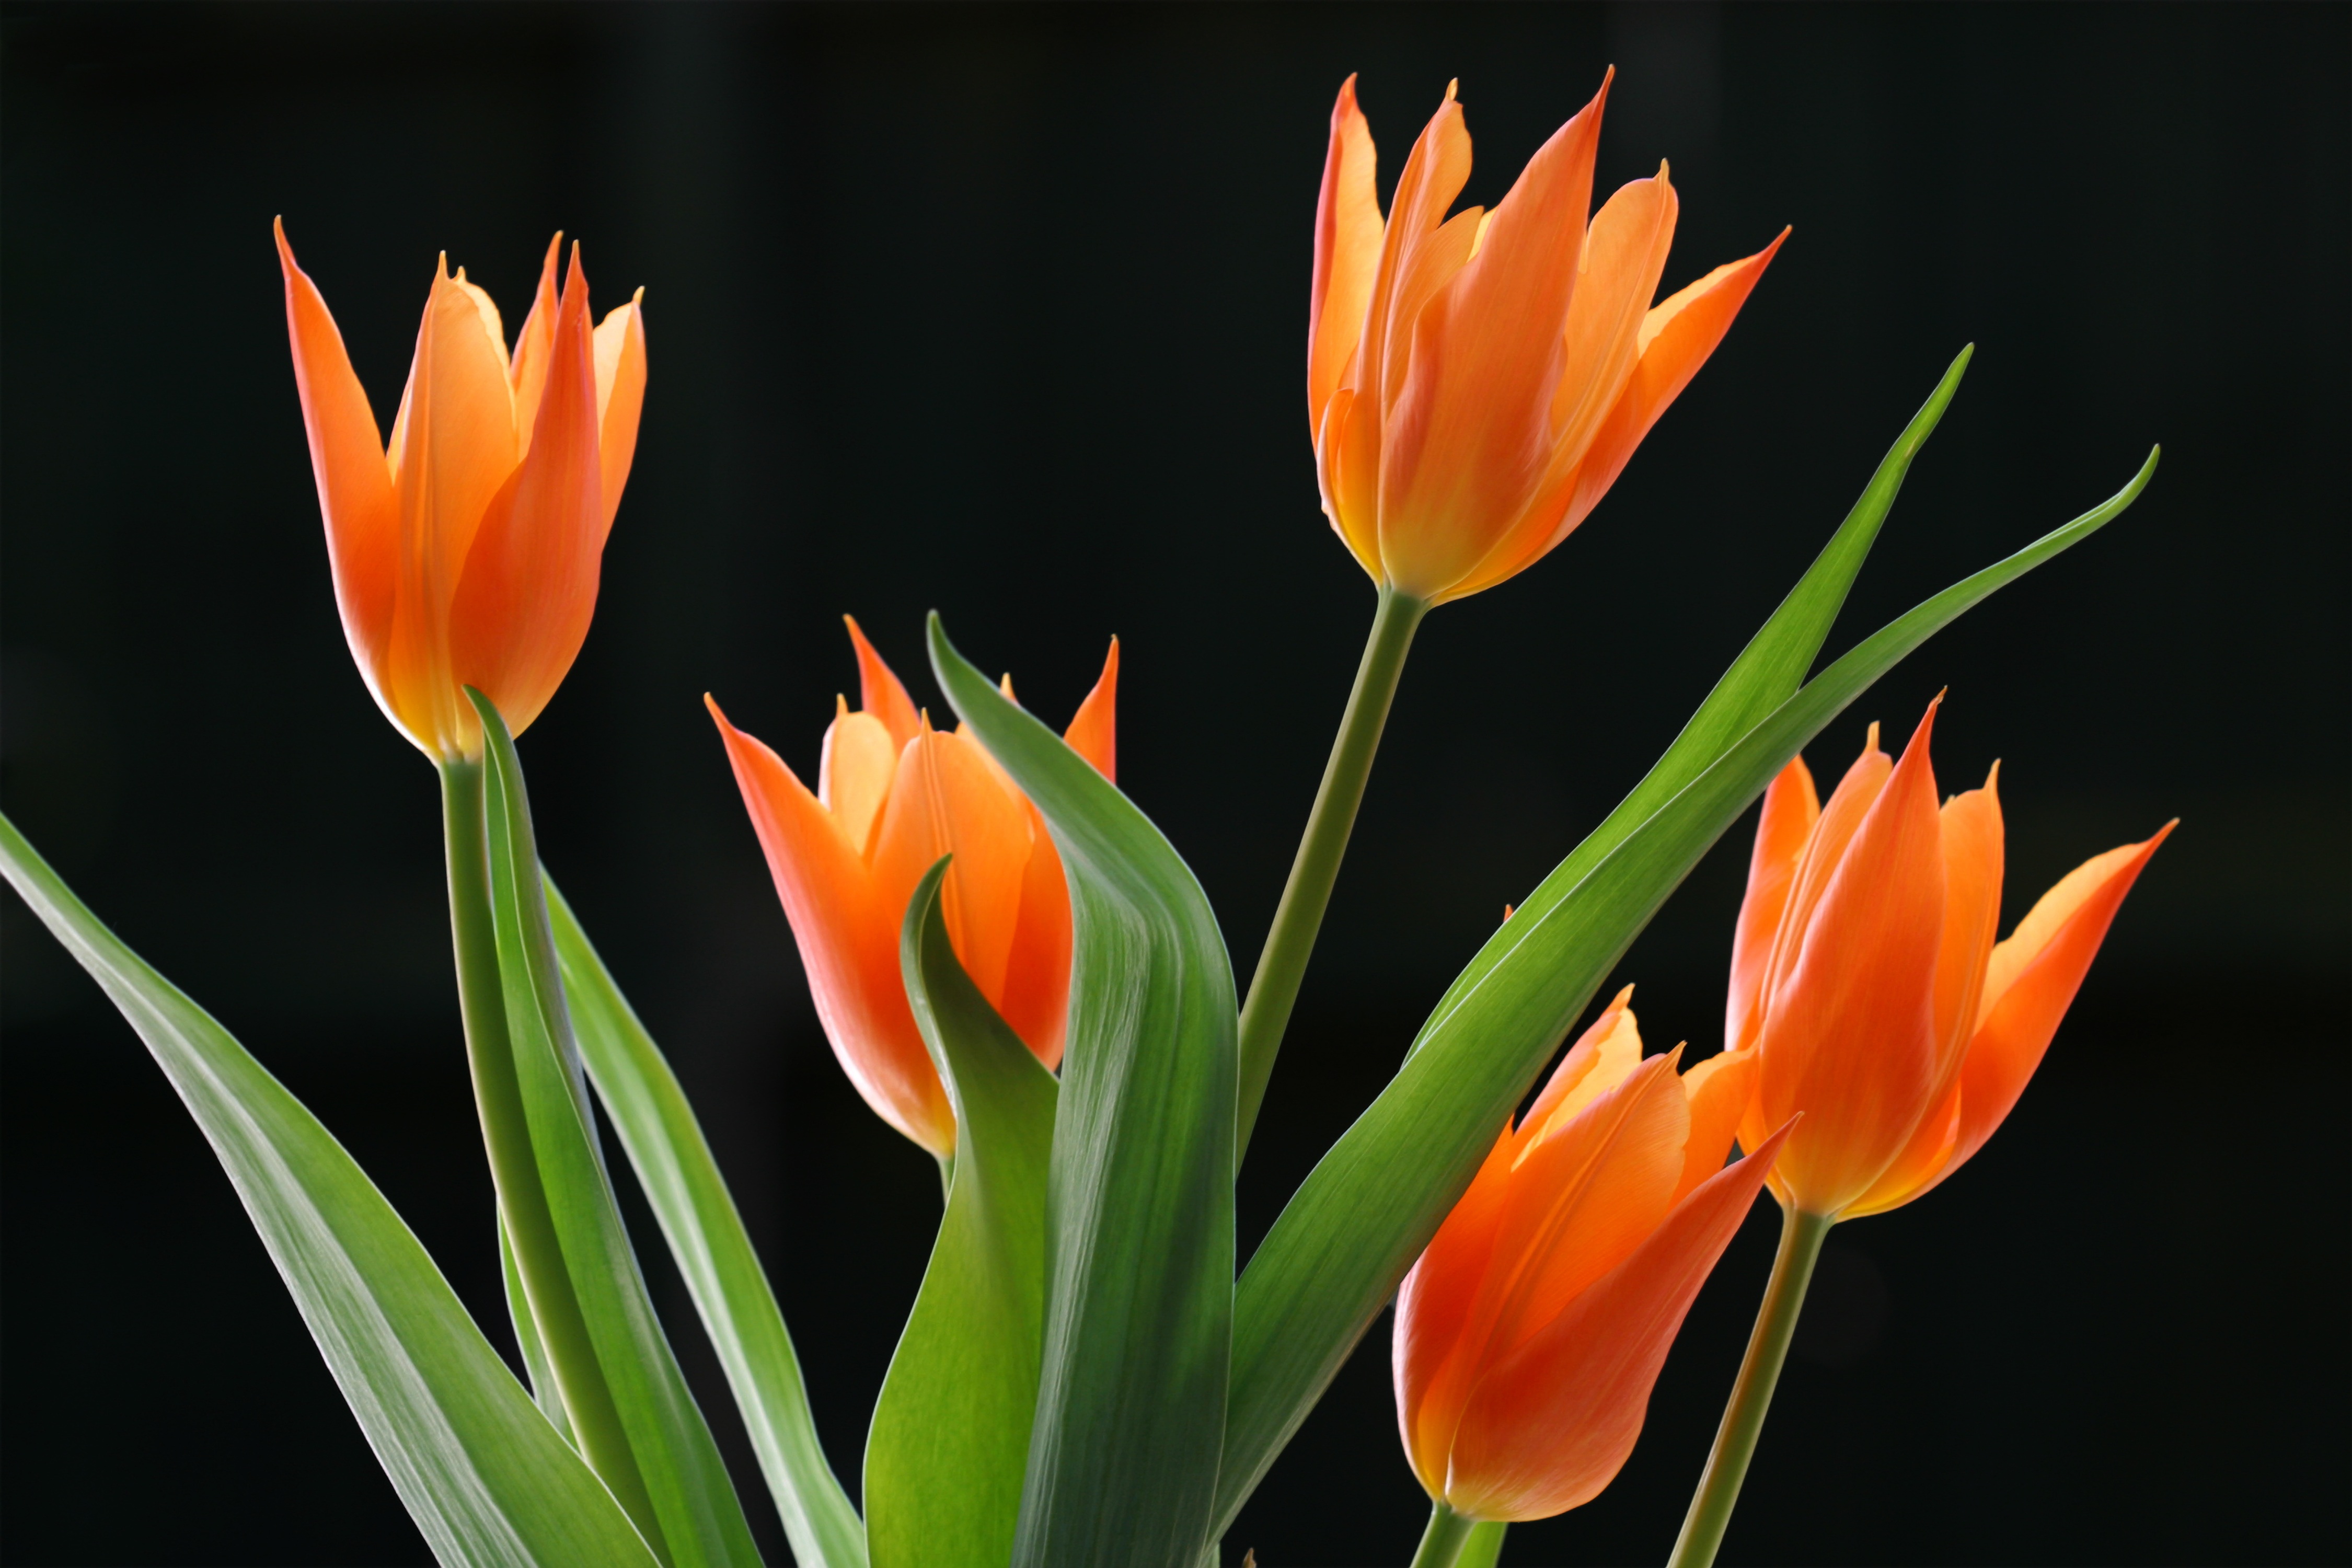
light, plant, flower, petal, dark, tulip, orange, green, color, space, botany, black, yellow, flora, illuminated, leaves, background, design, bright, tulips, vibrant, lit, macro photography, flowering plant, plant stem, land plant, brightly, tulip heads